Virus (2019 film)

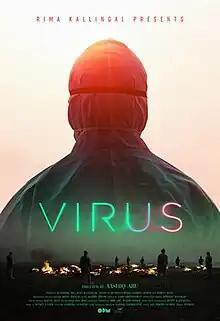
Theatrical release poster

Virus is a 2019 Indian Malayalam-language medical thriller film co-produced and directed by Aashiq Abu set against the backdrop of the 2018 Nipah virus outbreak in Kerala. The film was written by Muhsin Parari and Suhas-Sharfu. It stars an ensemble cast consisting of Kunchacko Boban, Indrajith Sukumaran, Tovino Thomas, Poornima Indrajith, Parvathy Thiruvothu, Asif Ali, Revathi and Rahman.